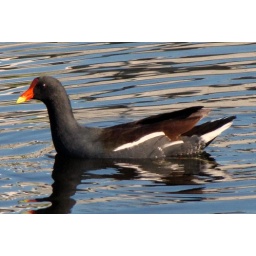
Taken 10/19/10 in south Orange Co., FL (Orlando). This bird was smaller than the mallards it was swimming with.